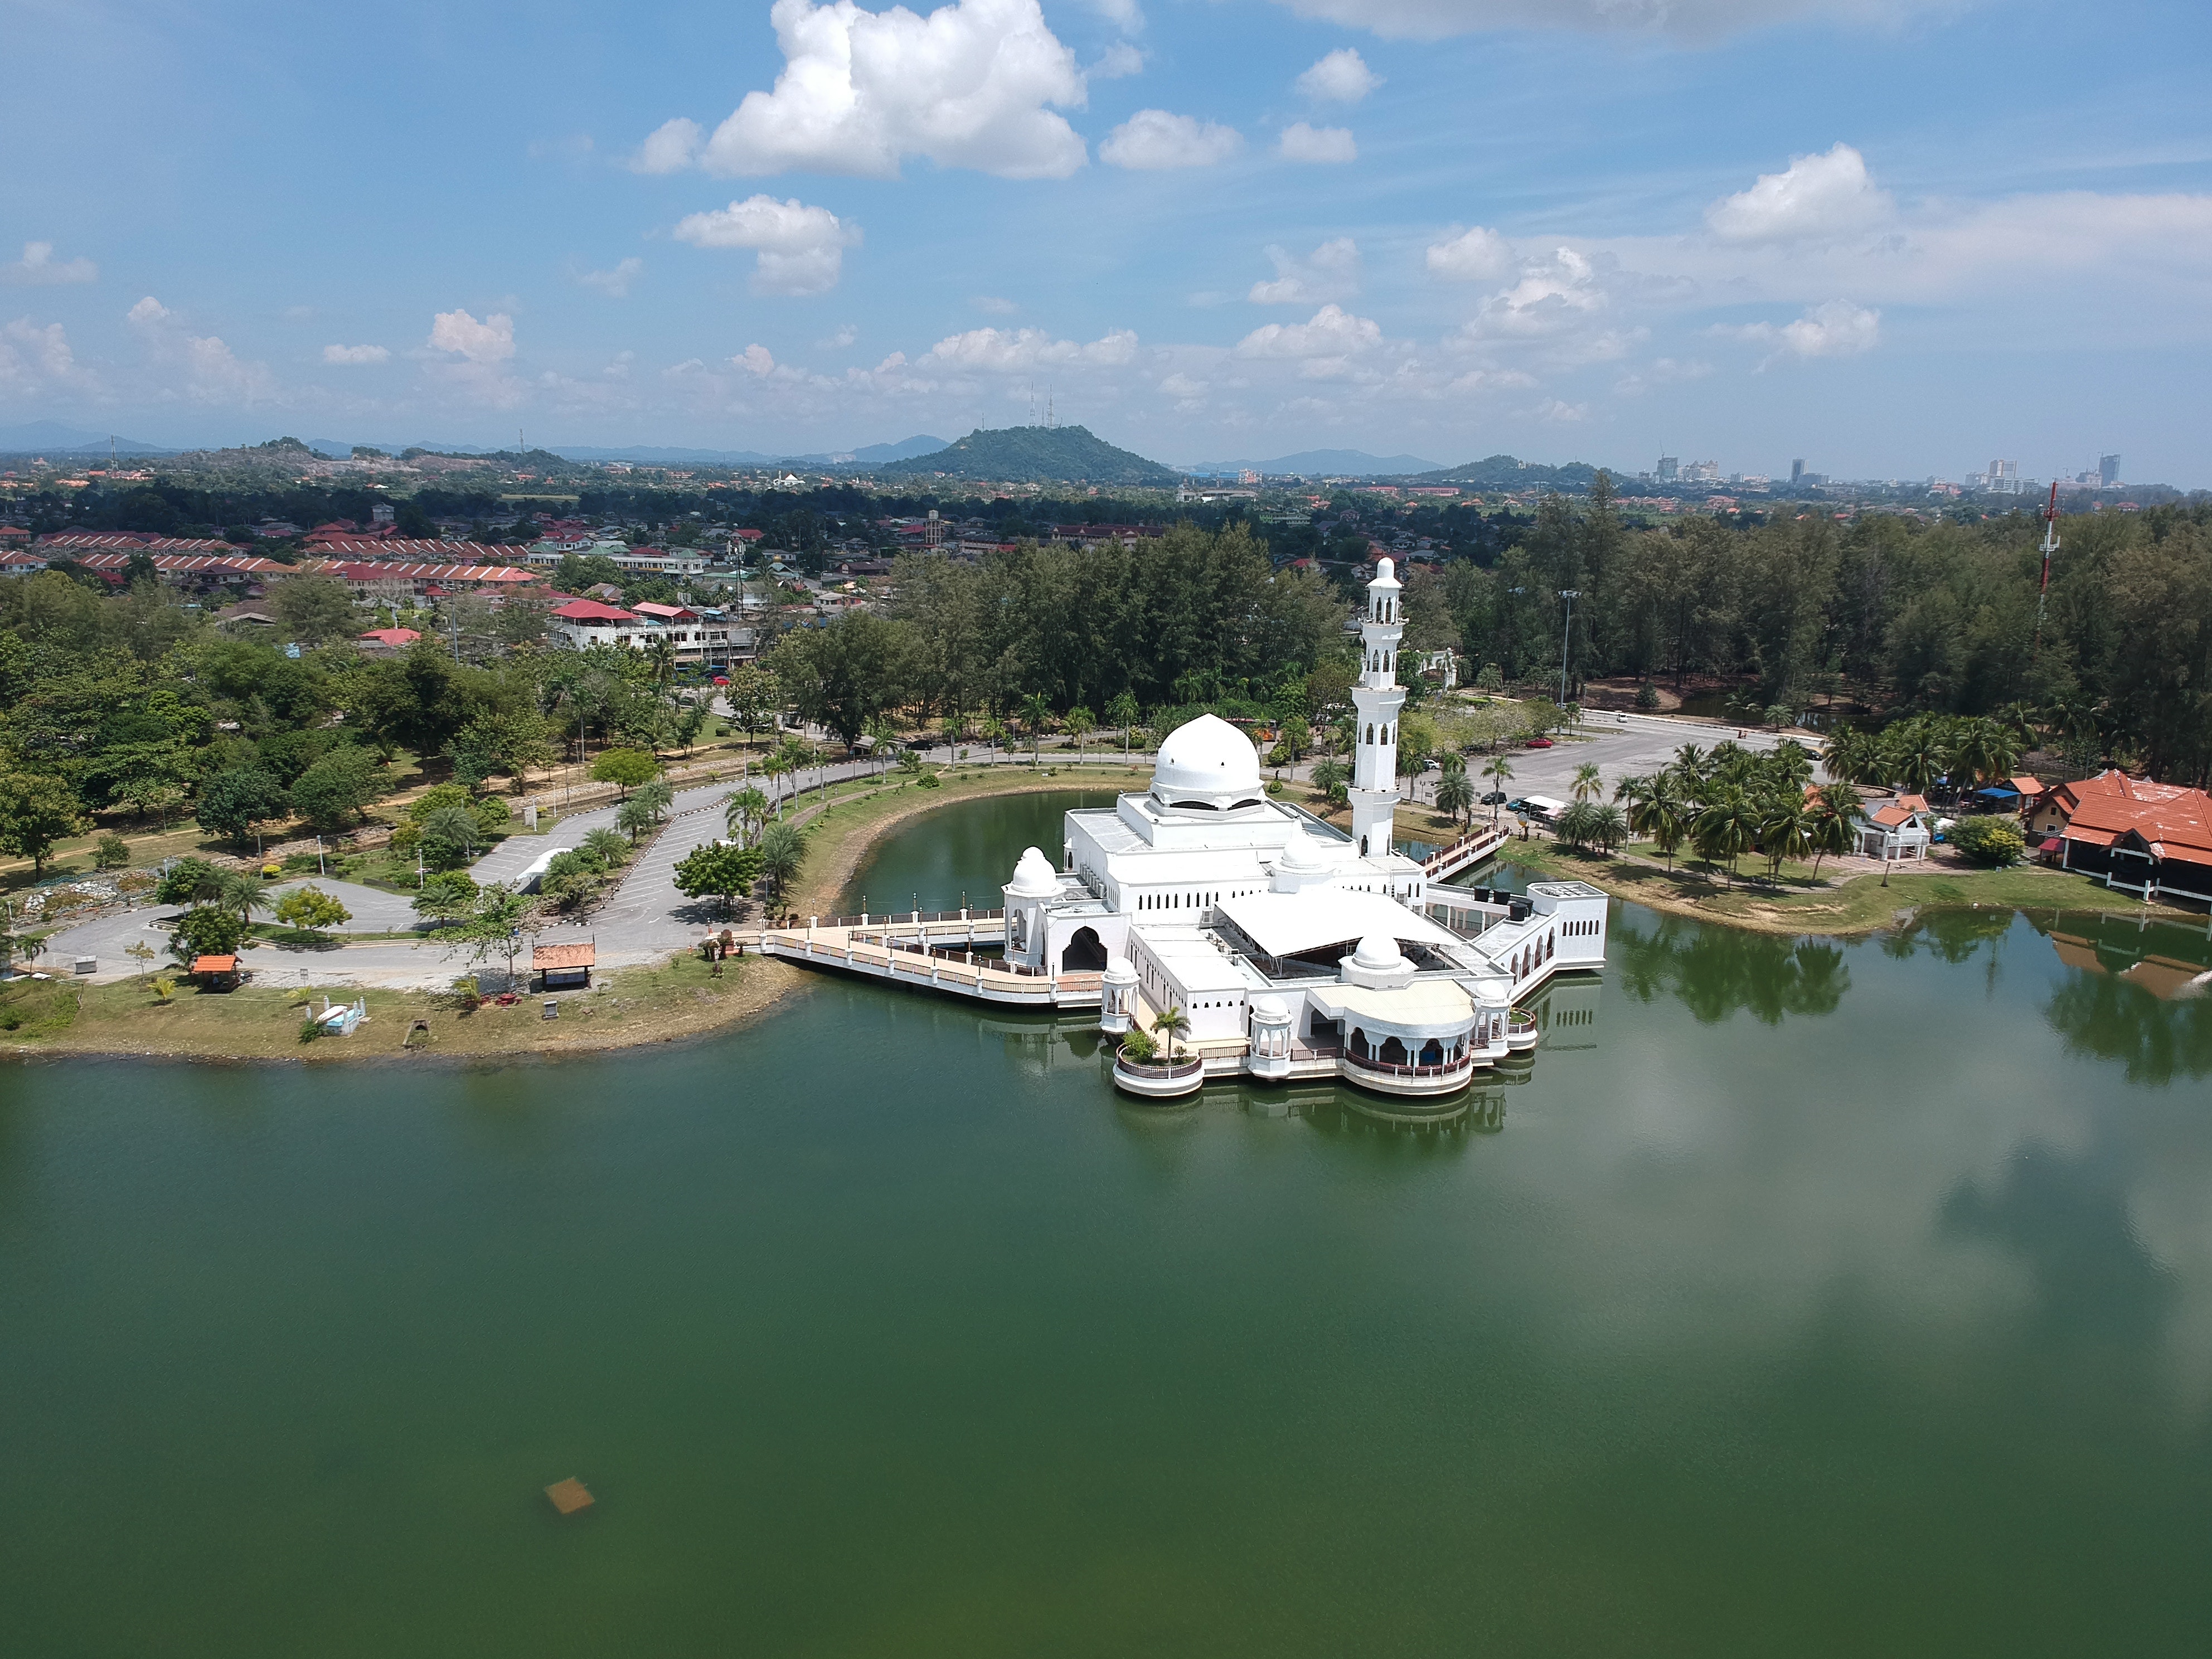
aerial photography, water, water resources, sky, waterway, river, vehicle, tourism, photography, real estate, landscape, mountain, lake, boat, estate, vacation, city, cloud, house, aircraft, marina, canal, reflection, channel, tourist attraction, watercraft, building